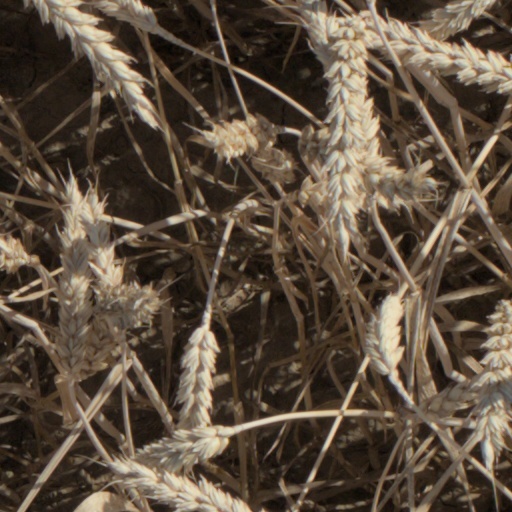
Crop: wheat